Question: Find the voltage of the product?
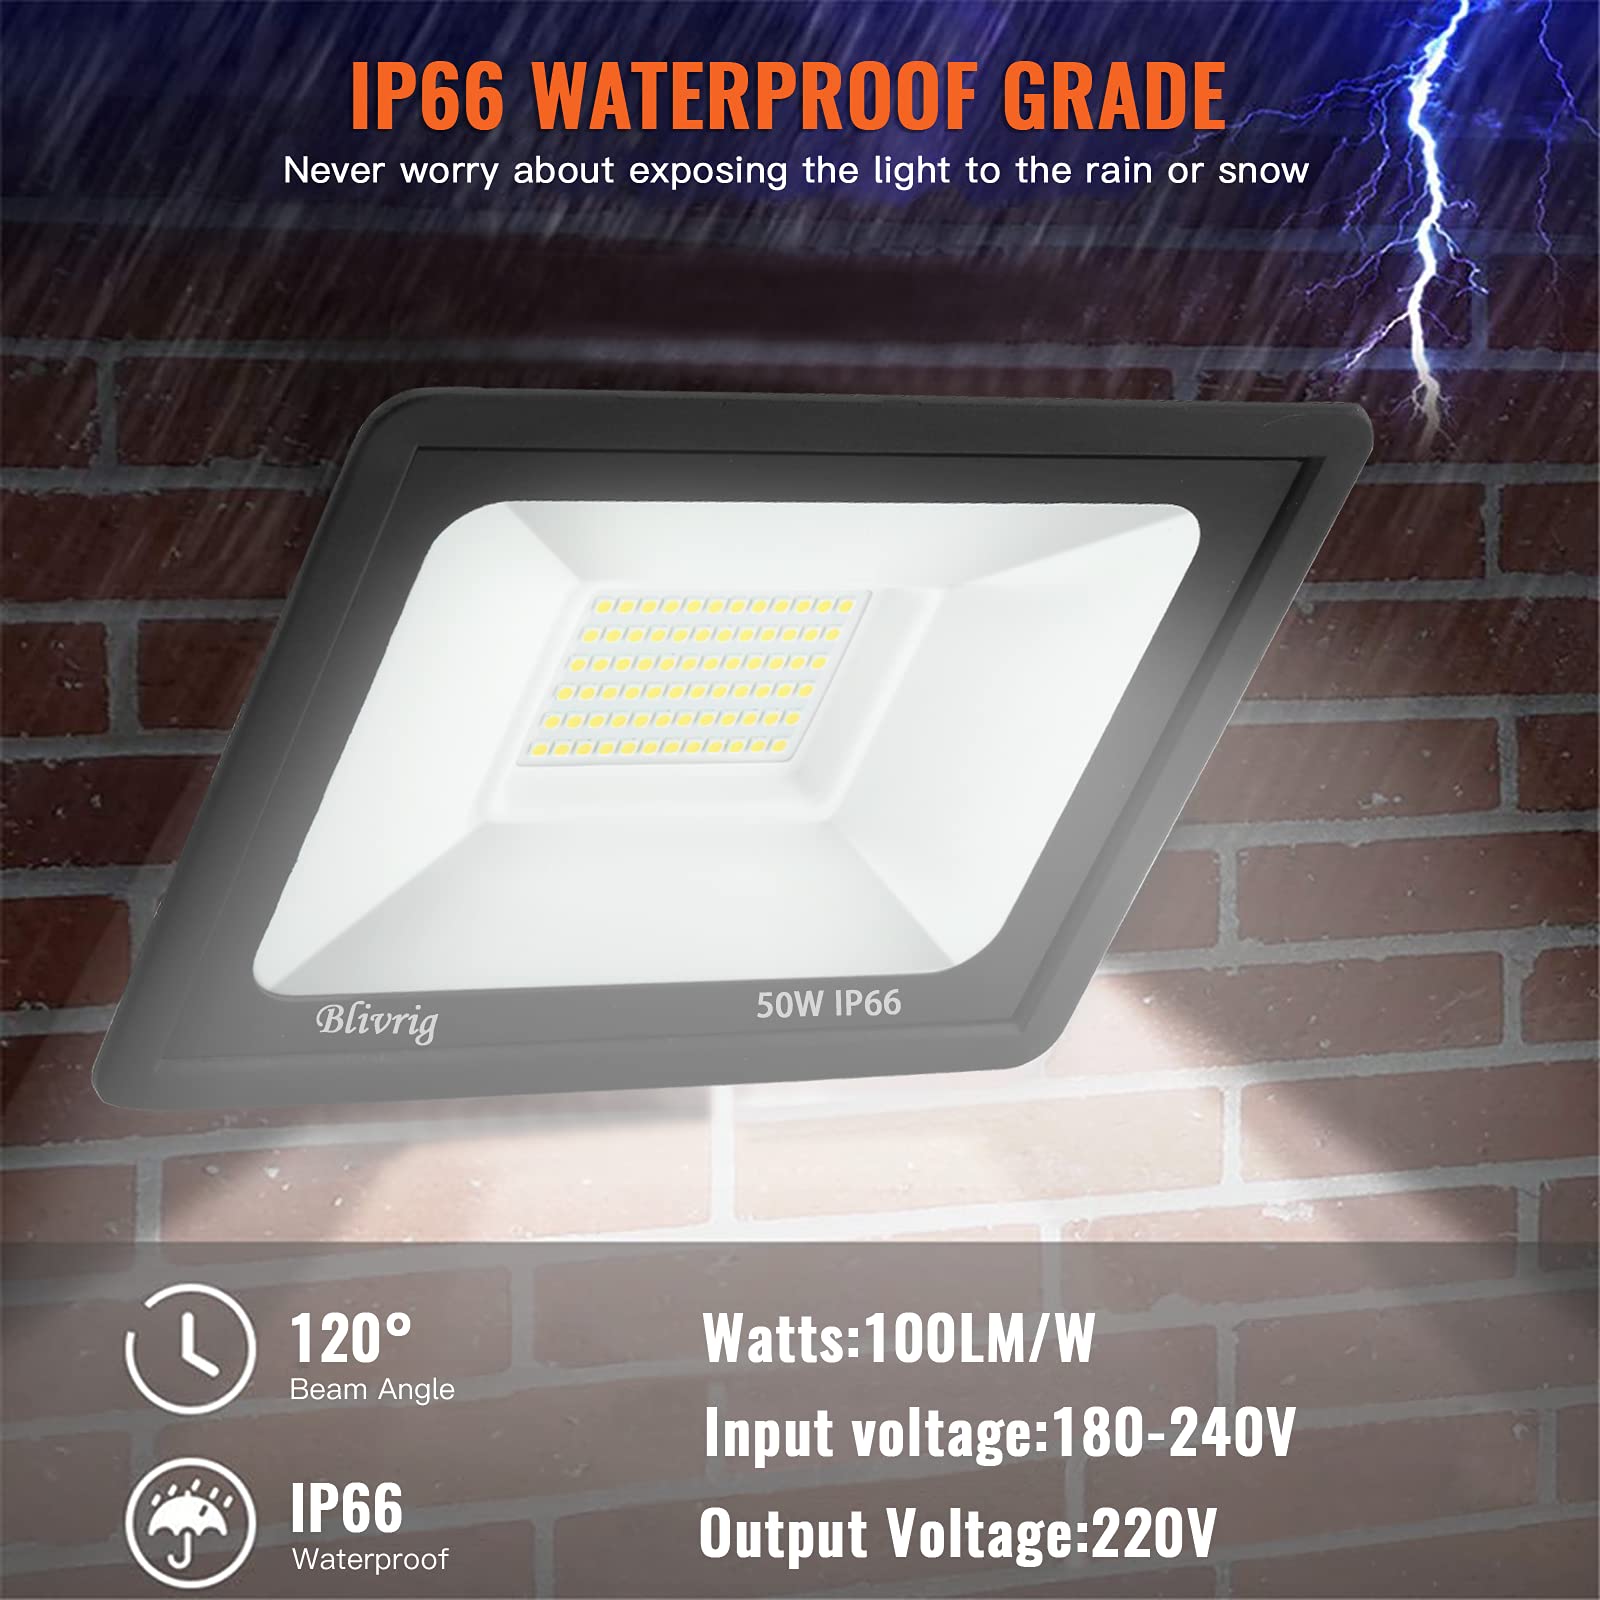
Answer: [180.0, 240.0] volt